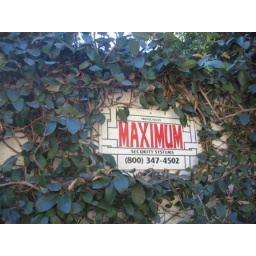
security signs posted all along the wall in the back of the house